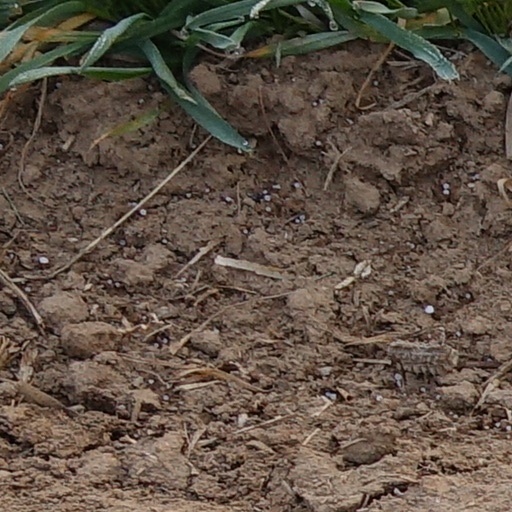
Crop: wheat